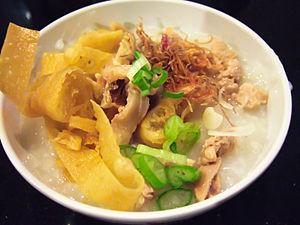
Le bubur ayam est une bouillie de poulet Indonésienne. C'est un congee de riz avec de l'émincé de poulet, servi avec des condiments tels que des cébettes sautées, des échalotes frites, du céleri, du tongcay, des pousses de soja frites, des beignets chinois, de la sauce de soja, et parfois recouvert avec un bouillon jaune de poulet et des kerupuk.